Pray for the Peace of Jerusalem

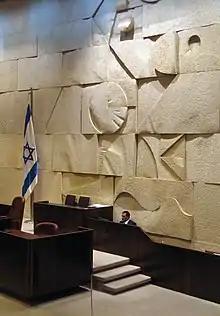
Southern wall of the Knesset assembly hall

"Pray for the Peace of Jerusalem" (Hebrew: "שאלו שלום ירושלם, ישליו אהביך") is a sculpture by the Israeli artist Dani Karavan located on the southern wall of the Knesset assembly hall in Jerusalem, Israel.